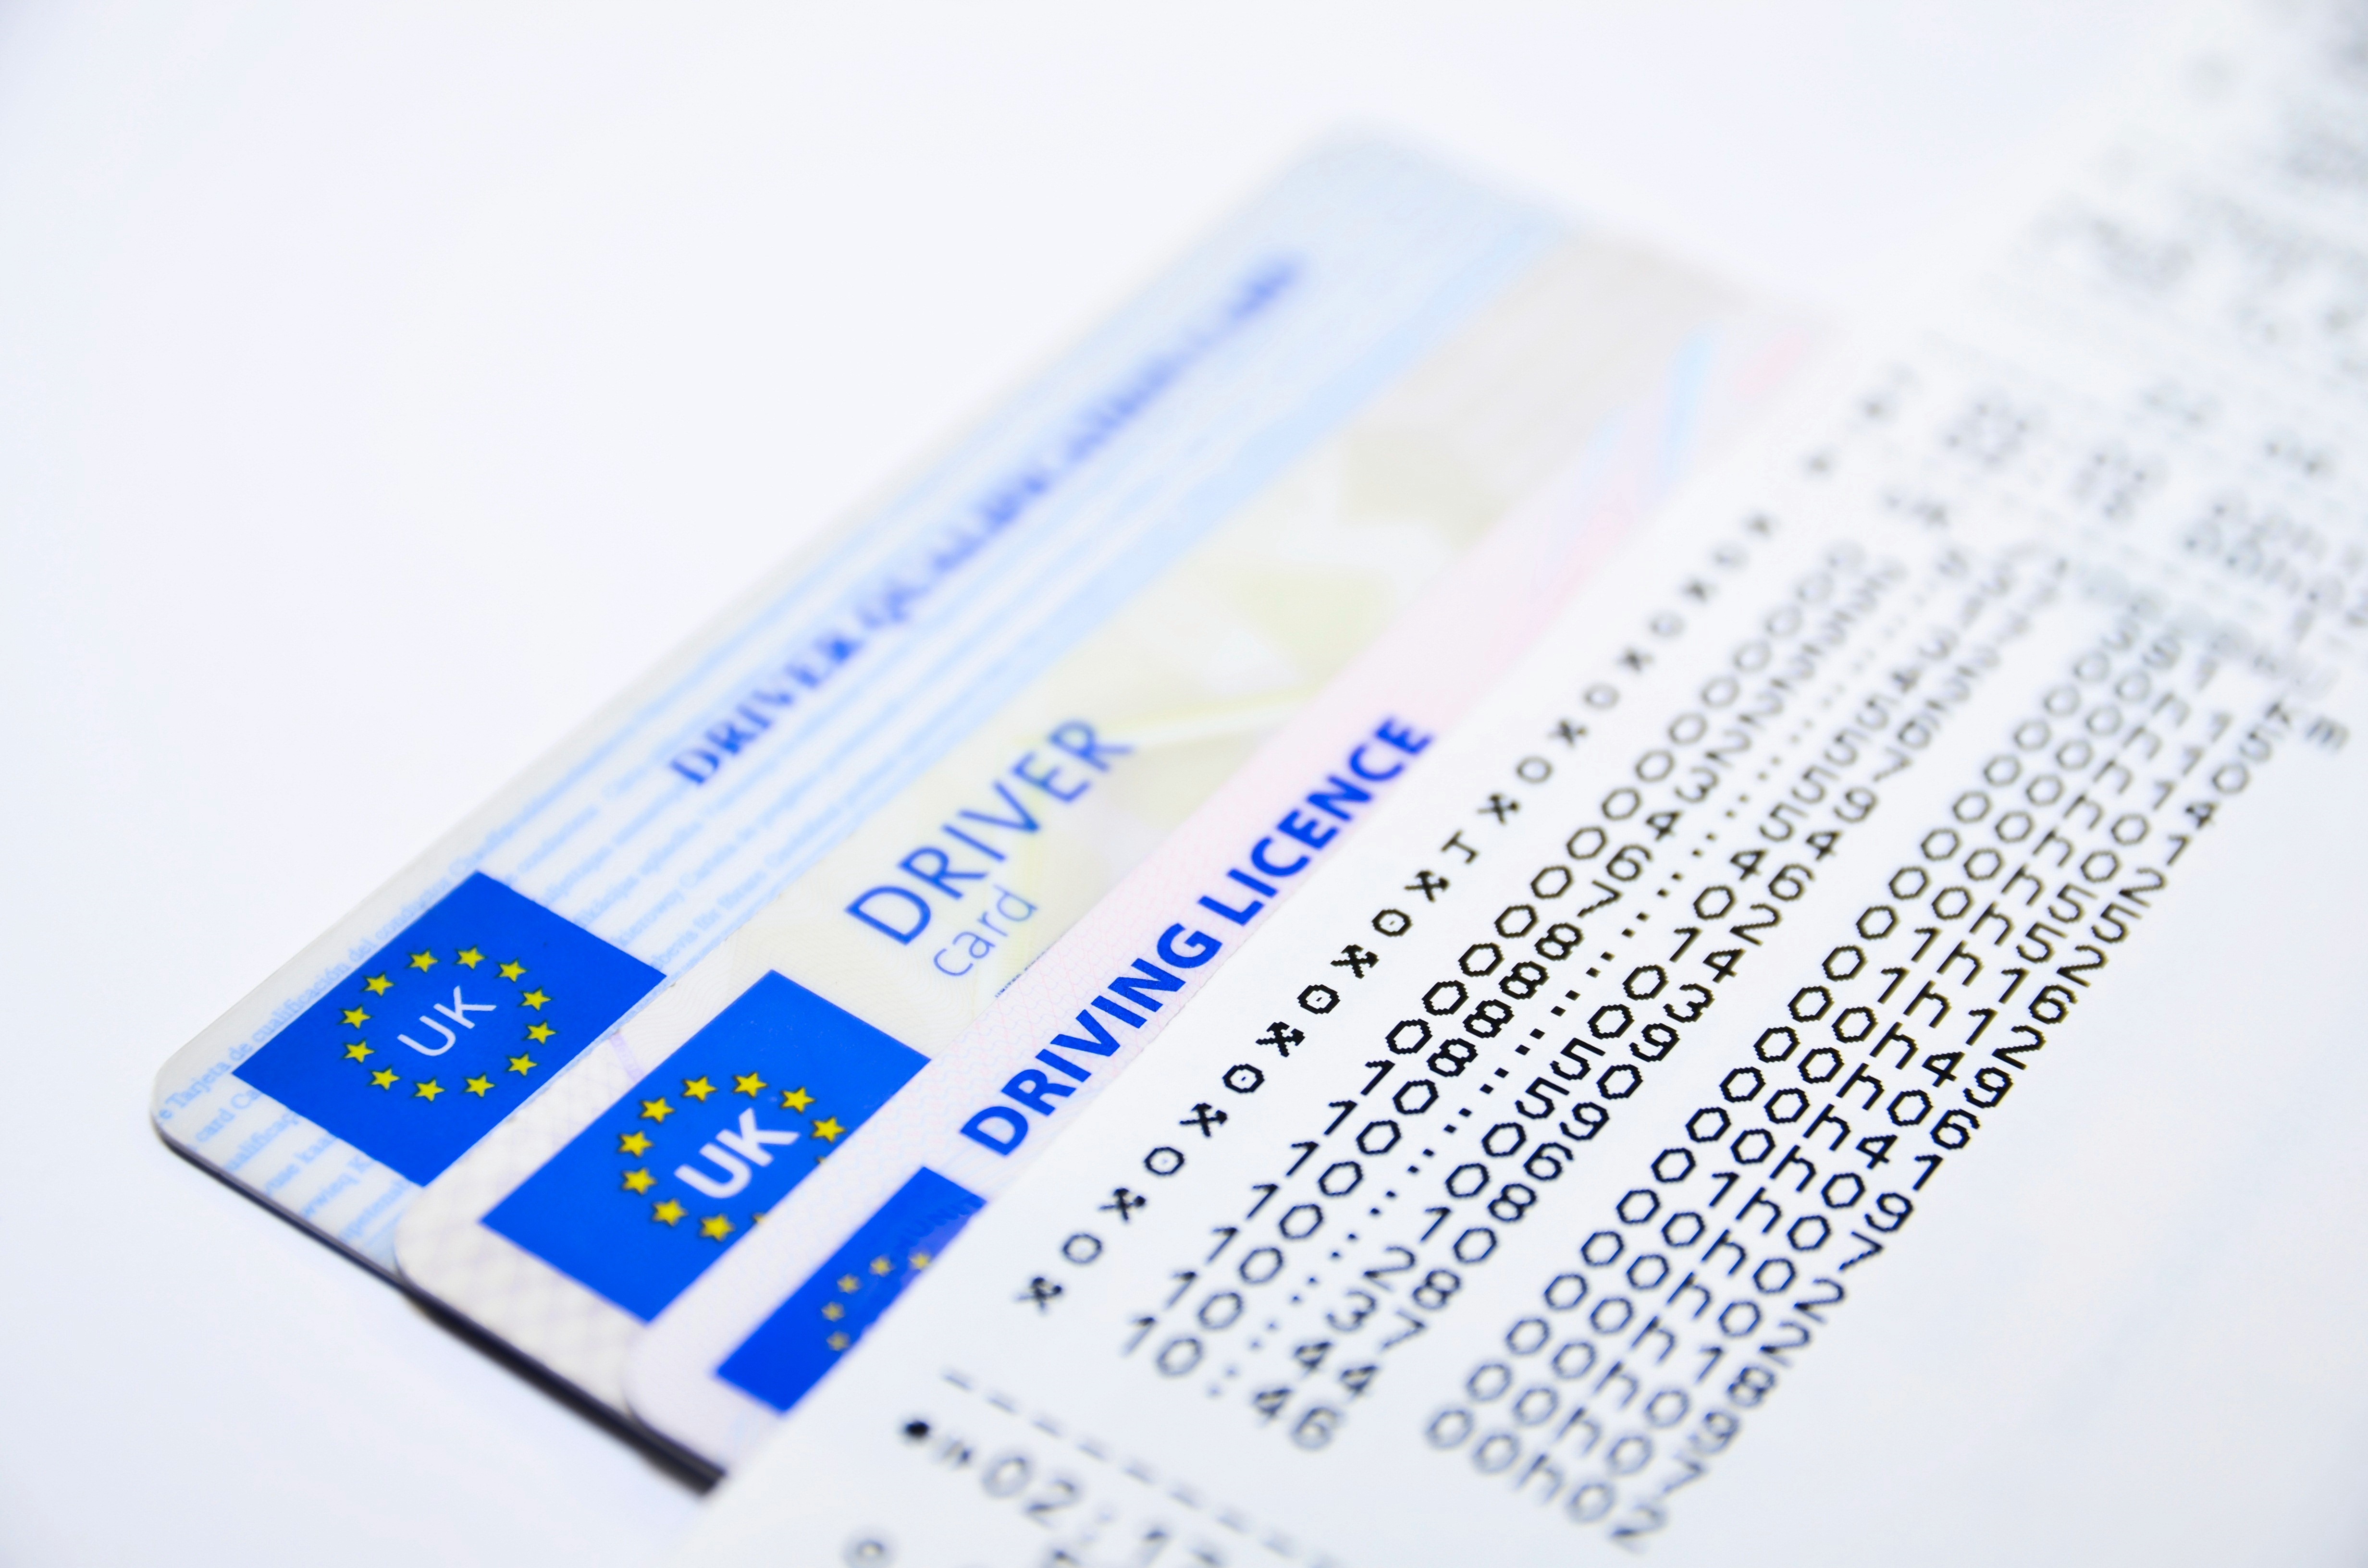
advertising, line, rest, label, brand, product, font, text, document, printed, digital printing, tacho, tachograph, truck driver, km, driving record, driving time, work time, print driving time, driver card, driving license